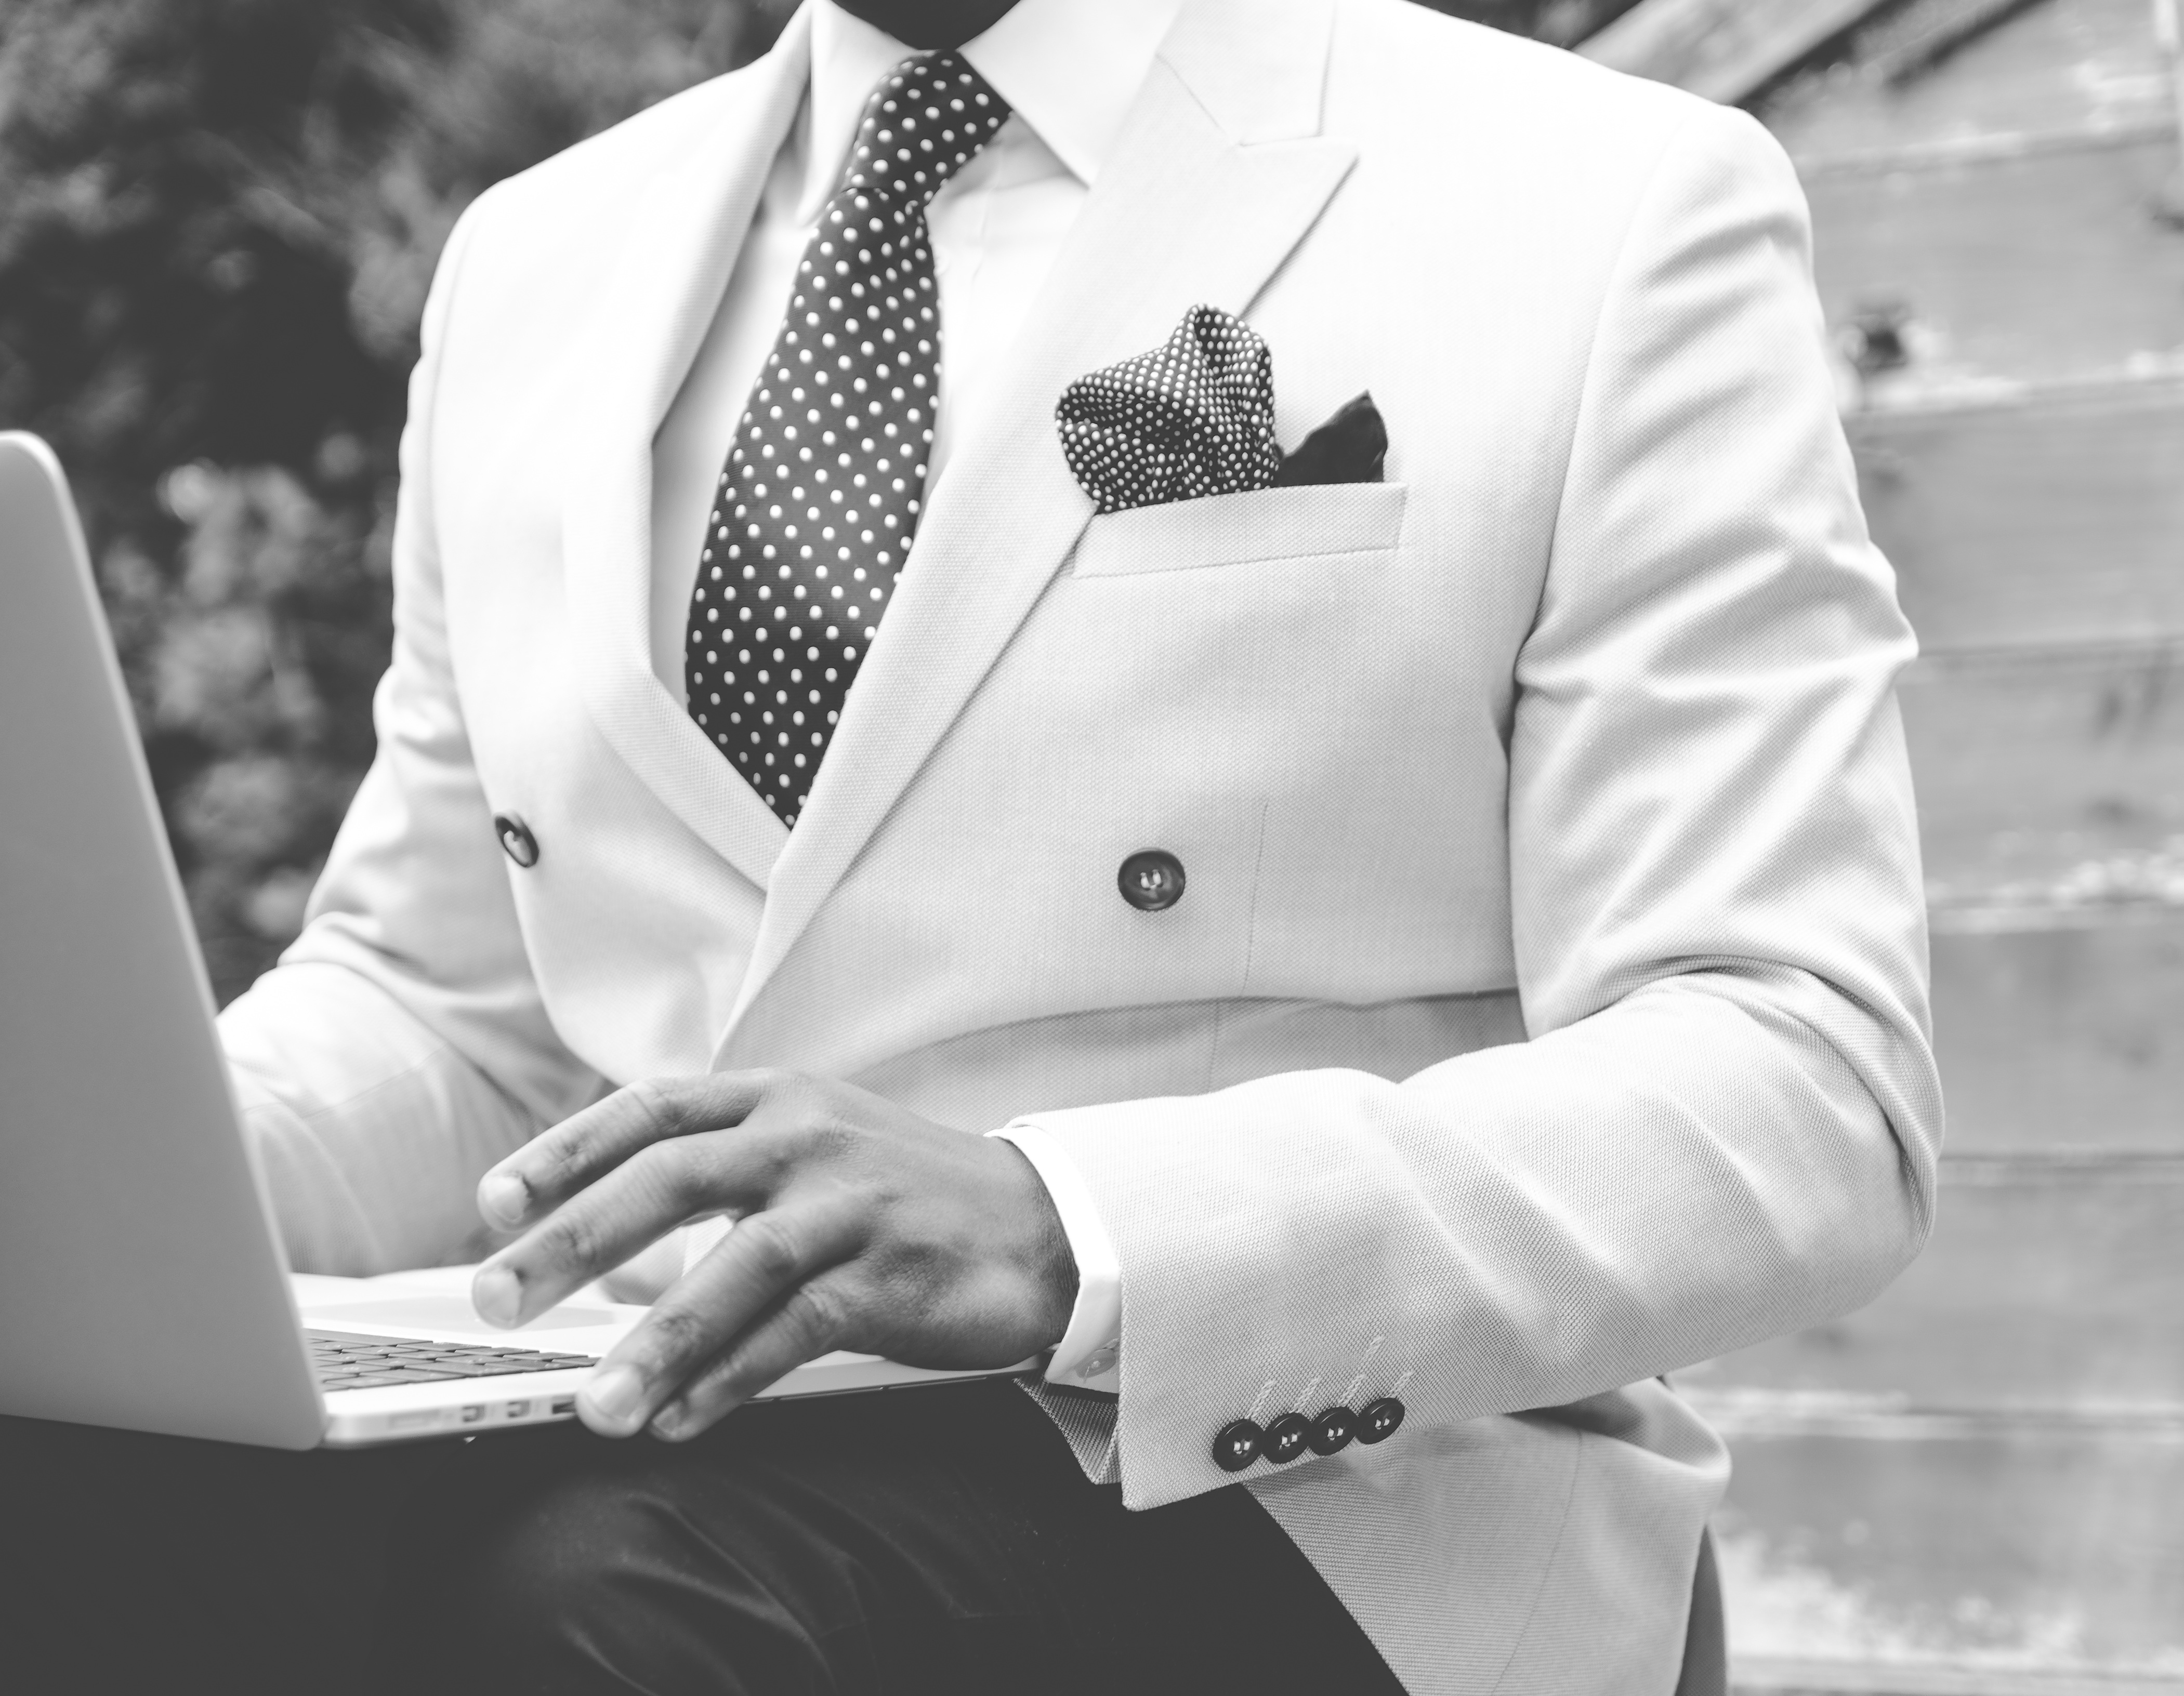
laptop, mac, apple, man, suit, black and white, technology, white, male, tie, business, clothing, monochrome, wedding dress, bride, groom, tuxedo, rich, boss, handsome, gown, businessman, fancy, handkerchief, necktie, formal wear, monochrome photography, bridal clothing, designer suit, poke a dot